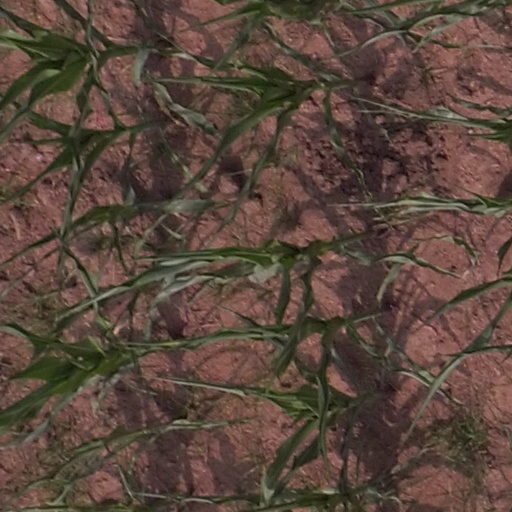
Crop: maize; corn